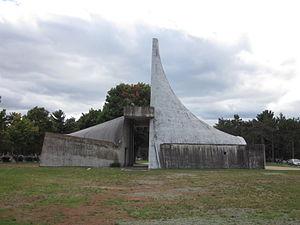
Mausolée des Évêques-de-Trois-Rivières, 3400, boulevard des Forges, Trois-Rivières (Canada). (Protection MH classé. Voir la liste des lieux patrimoniaux de la Mauricie pour plus de détails).
Le mausolée des Évêques-de-Trois-Rivières est un monument funéraire situé à Trois-Rivières au Québec. Il a été construit en 1965 et 1996, dans le cadre d'une campagne de rénovation à la cathédrale de l'Assomption visant à remplacer la crypte par une salle communautaire au sous-sol. Il est situé dans le cimetière Saint-Michel, un cimetière ouvert au début des années 1920. Ce monument moderne, qui comprend un mausolée de dix tombeaux et une chapelle funéraire a été construit selon les plans des architectes Jean-Claude Leclerc et Roger Villemure.